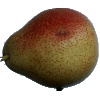
Label: Pear Forelle 1